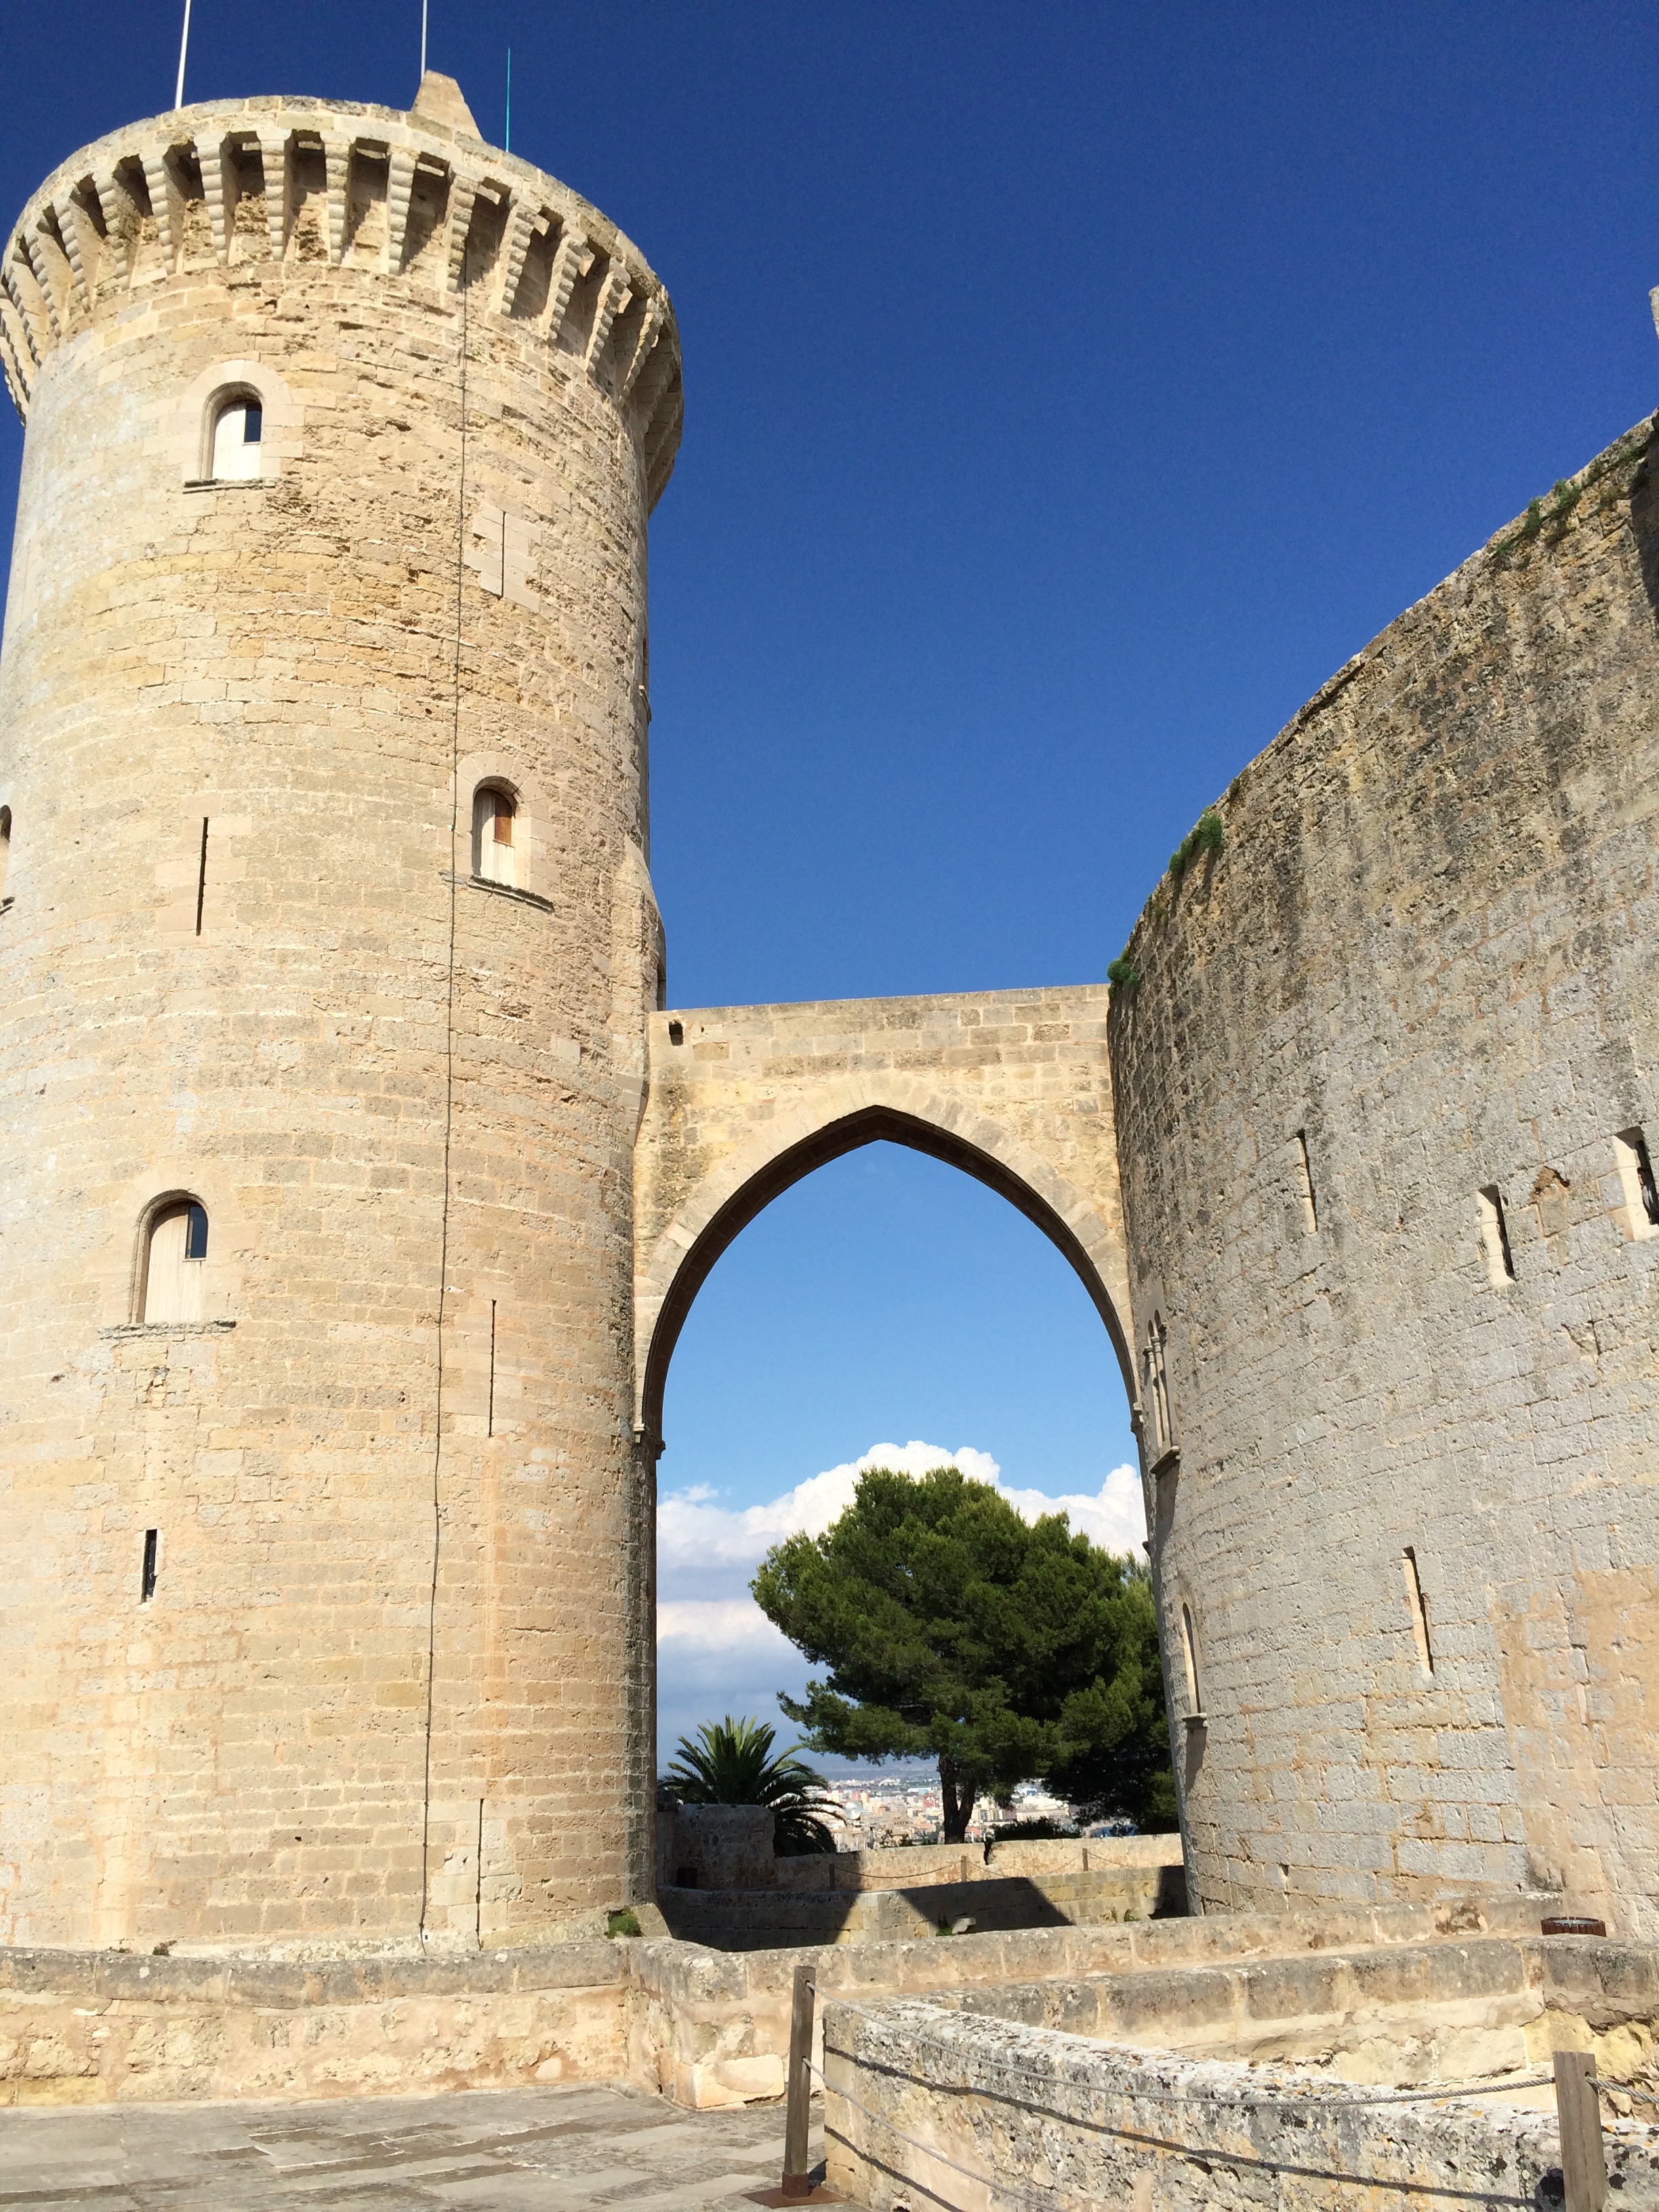
architecture, perspective, chateau, arch, tower, castle, landmark, fortification, bell tower, places of interest, fortress, ruins, monastery, middle ages, historic site, ancient history, ancient roman architecture